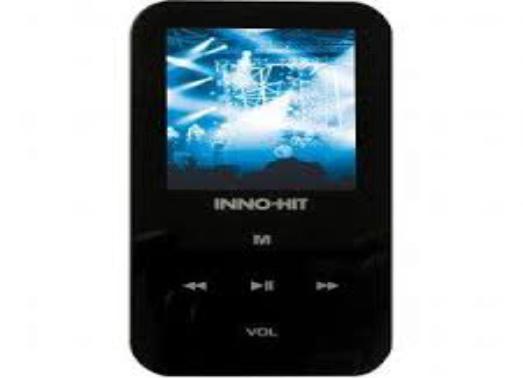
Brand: Inno Hit
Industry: Electronic